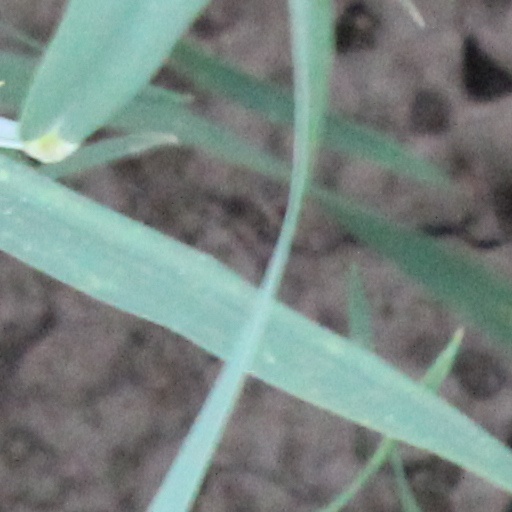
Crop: wheat